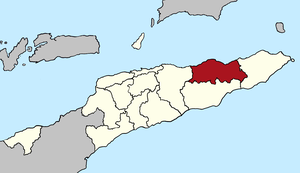
Baucau est une municipalité du Timor oriental dont le chef-lieu est la ville de Baucau.